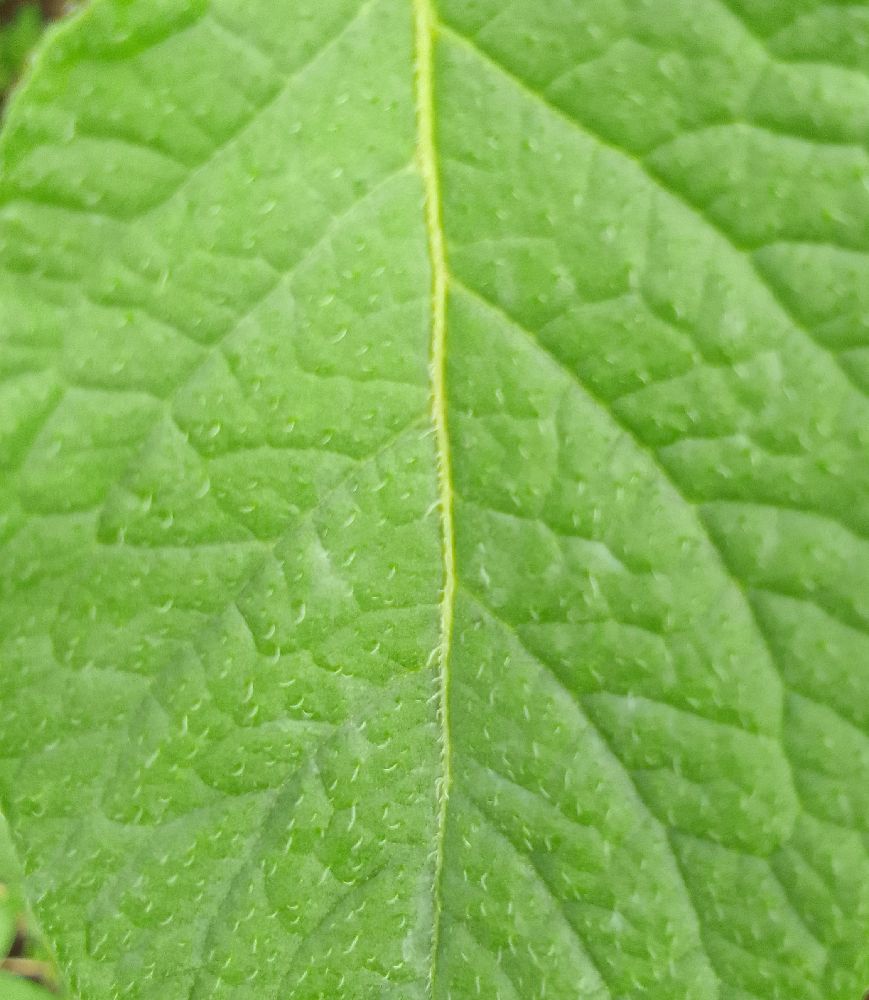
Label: Healthy